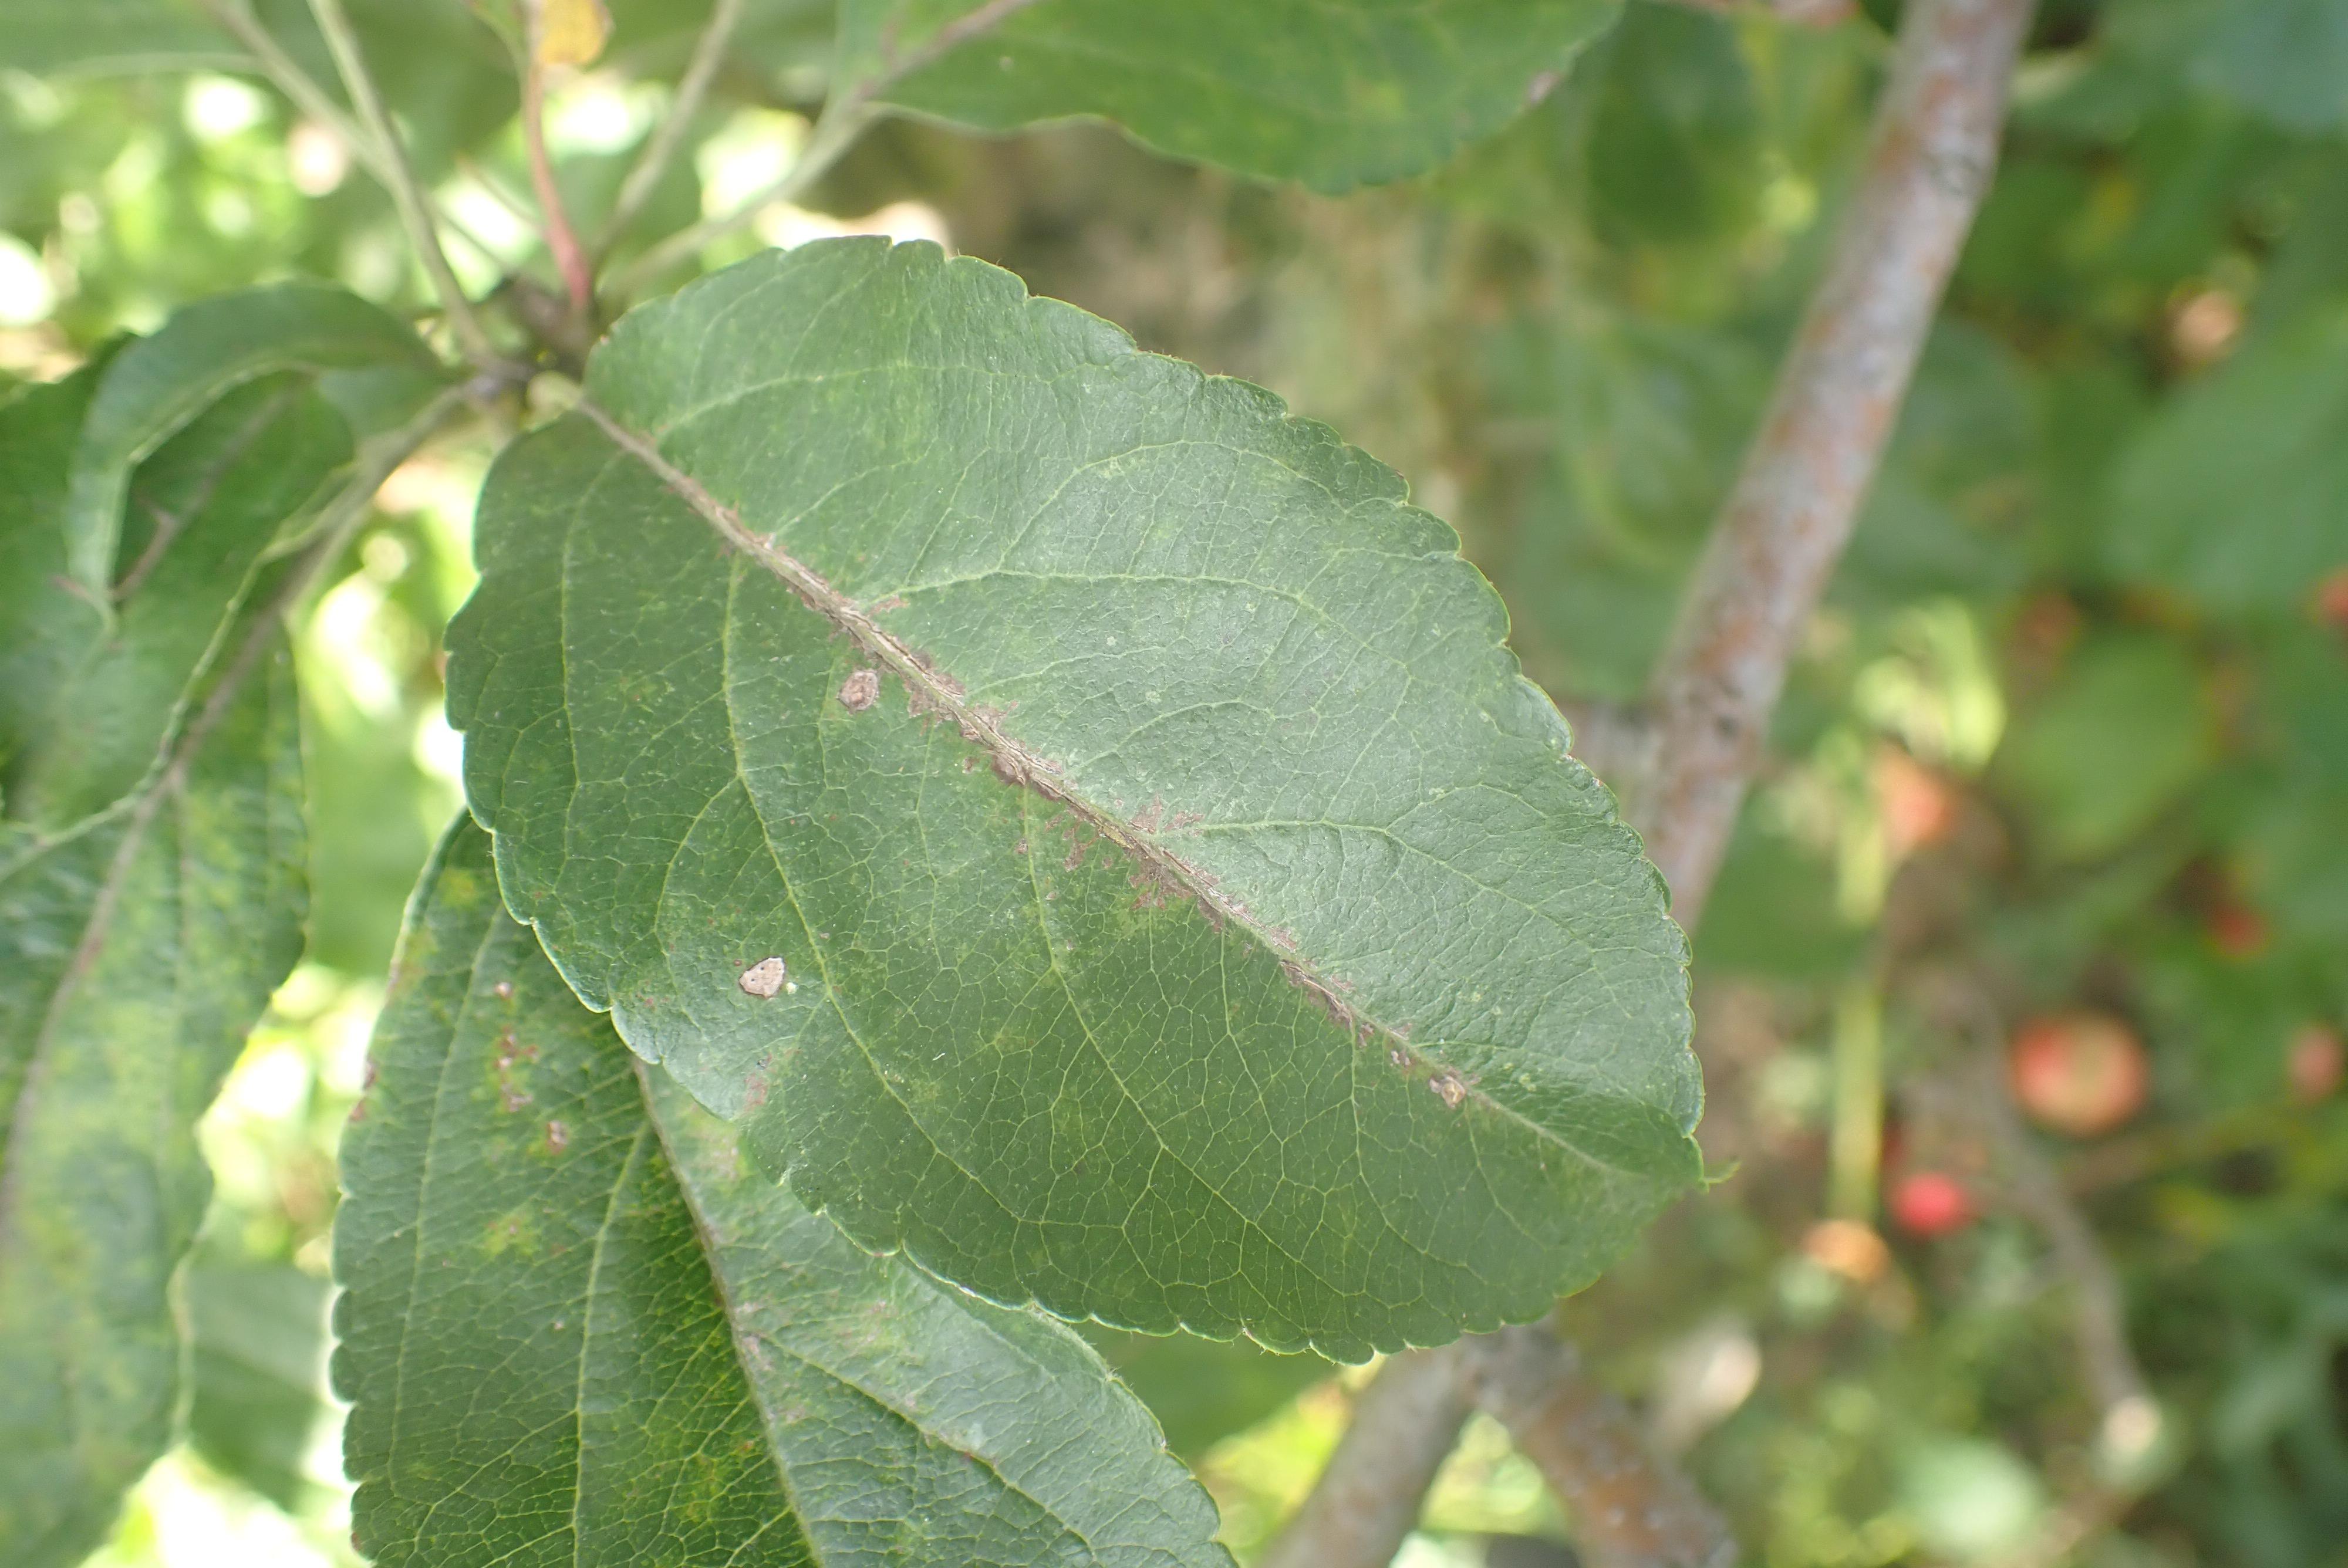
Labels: scab, frog_eye_leaf_spot